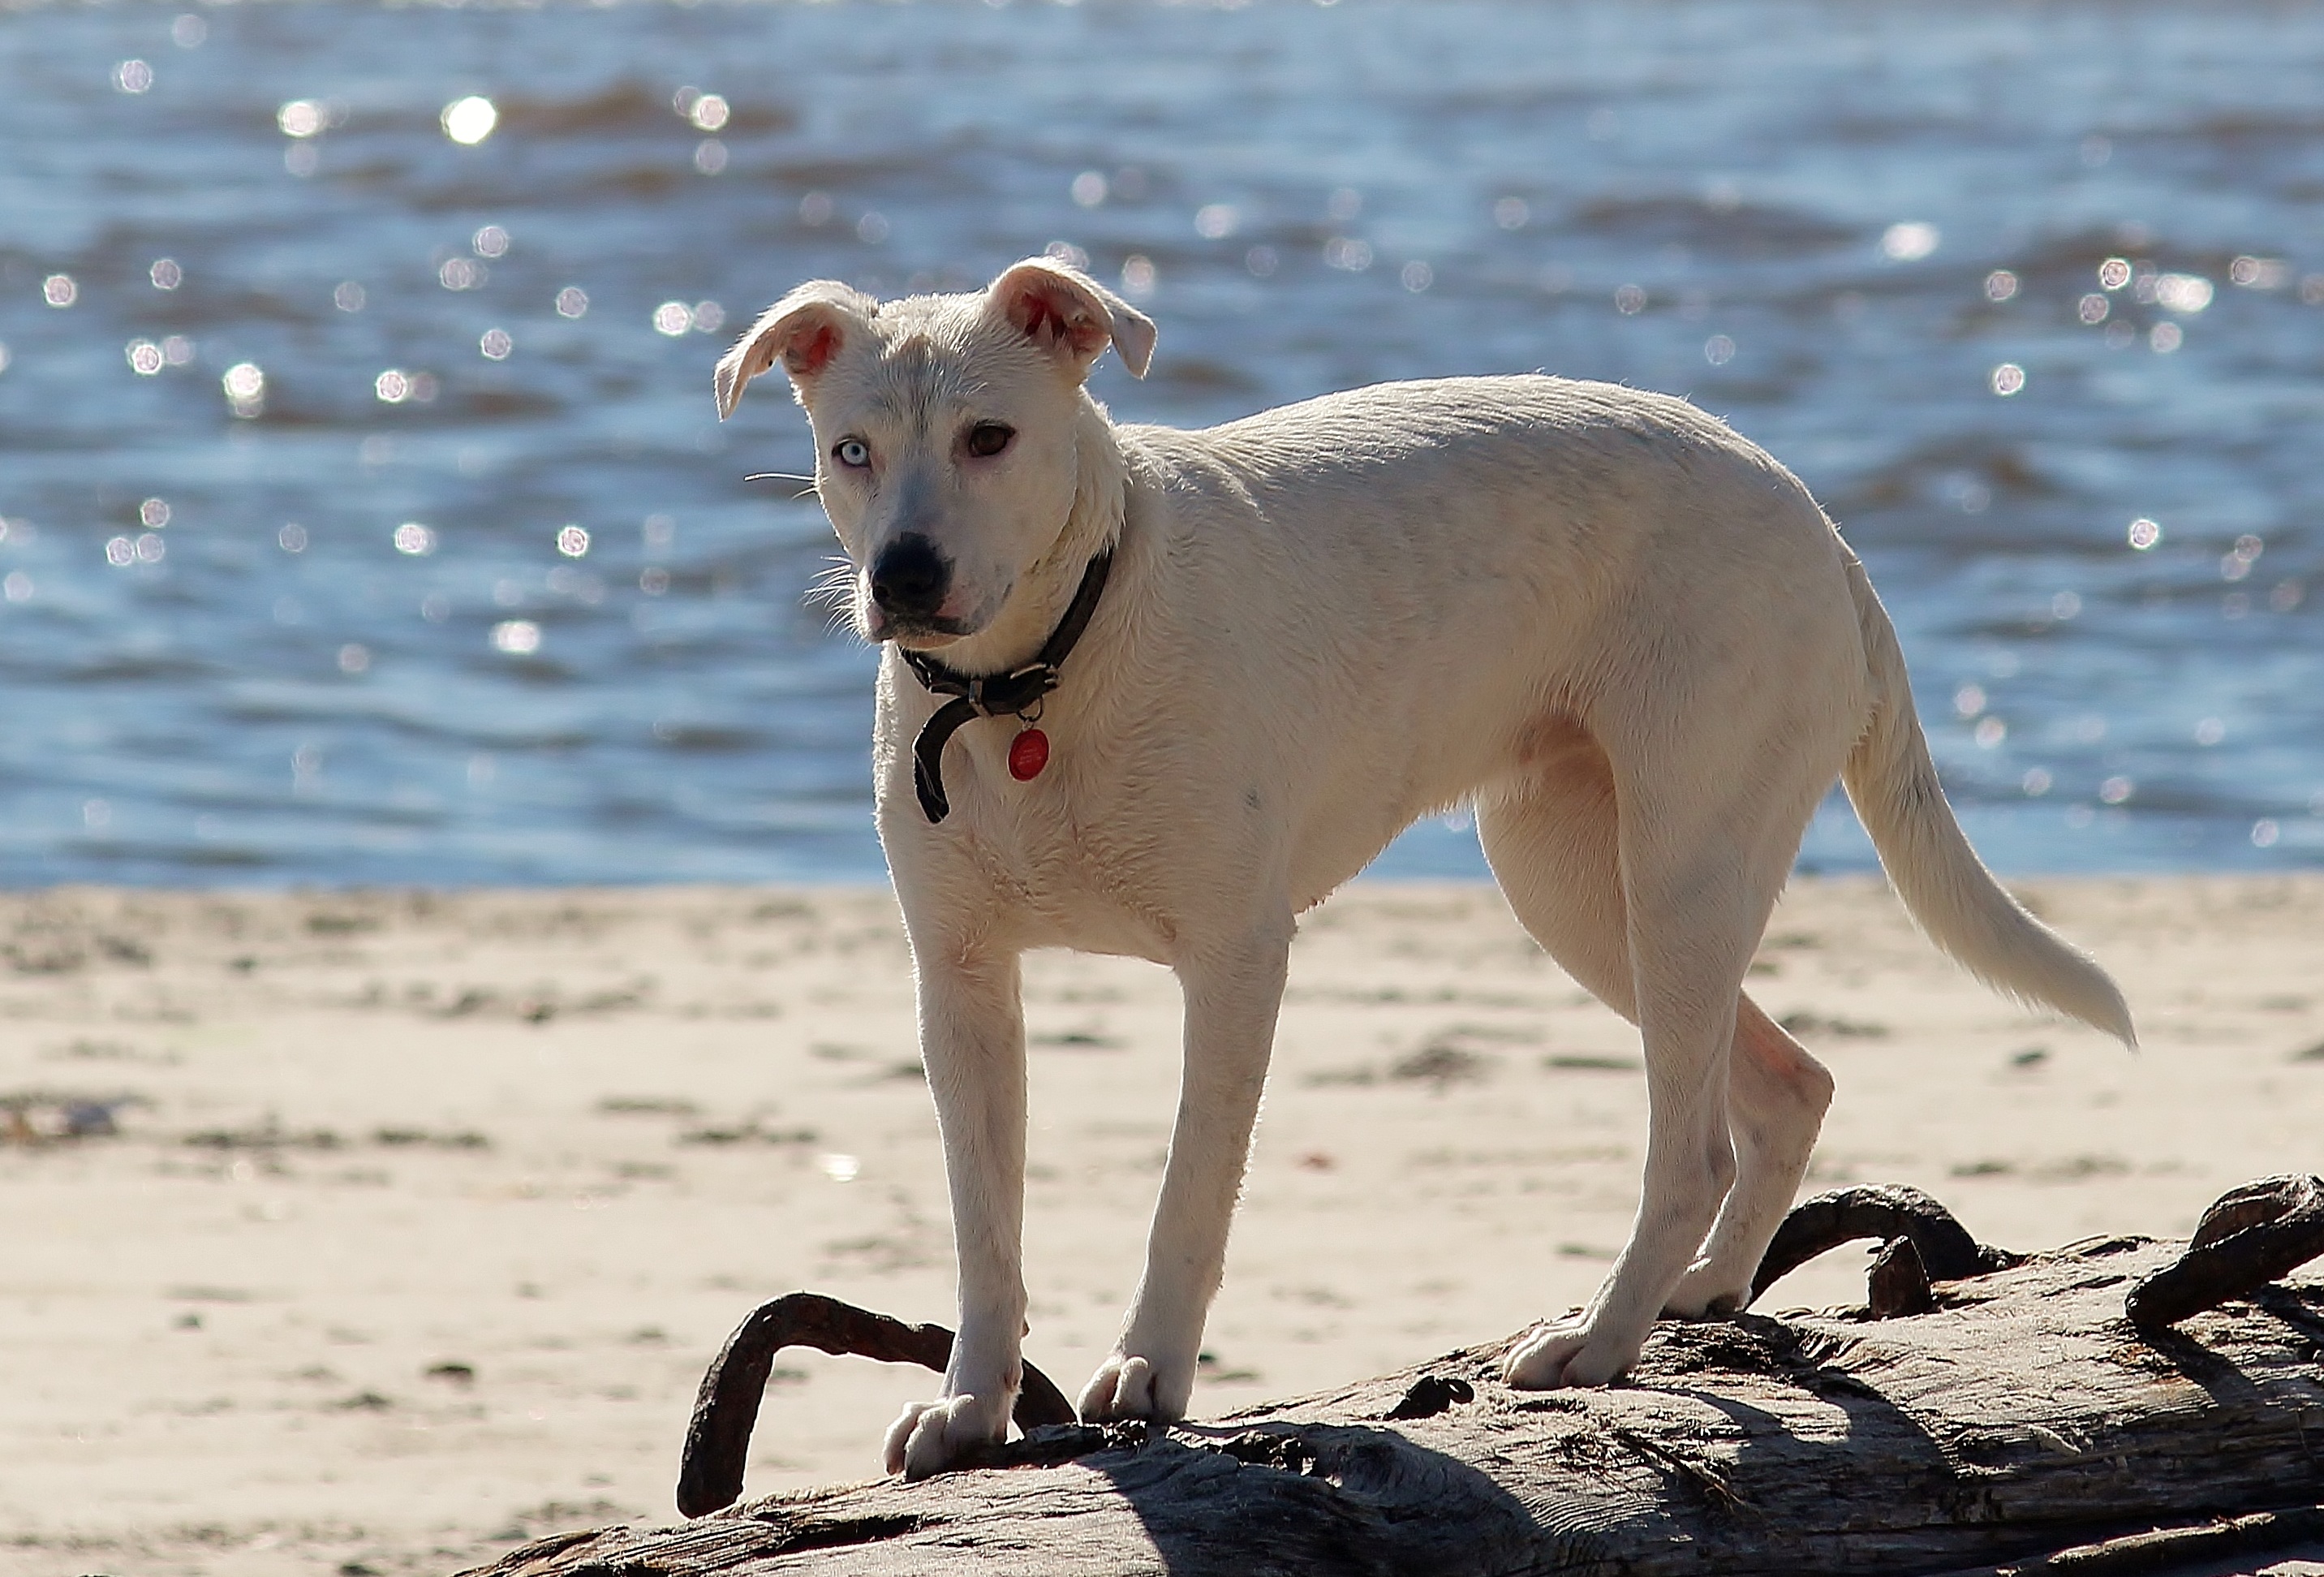
beach, sea, water, dog, animal, pet, portrait, mammal, hybrid, vertebrate, attention, most beach, eye color, street dog, dog like mammal